Alexander Knox

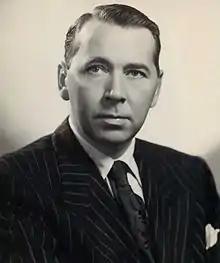
Knox in the 1940s

Alexander Knox (16 January 1907 – 25 April 1995) was a Canadian actor and writer. He appeared in over 100 film, television, and theatrical productions over a career spanning from the 1920s until the late 1980s. He was nominated for an Oscar and won a Golden Globe for his performance as American President Woodrow Wilson in the 1944 film "Wilson". However, his career in the United States was hampered by McCarthyism, and he spent the rest of his career in the United Kingdom.